Airship

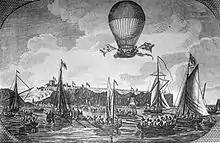
Crossing of the English Channel by Blanchard in 1785

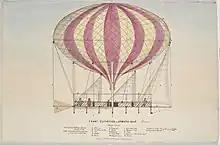
Bland's 1851 Atmotic Ship design p. 3

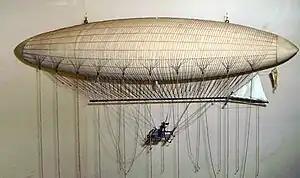
A model of the 1852 Giffard airship at the London Science Museum

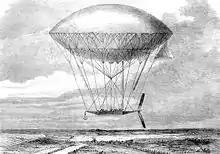
The navigable balloon developed by Henri Dupuy de Lôme in 1872

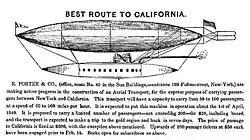
1849 Rufus Porter design

In 1670, the Jesuit Father Francesco Lana de Terzi, sometimes referred to as the "Father of Aeronautics", published a description of an "Aerial Ship" supported by four copper spheres from which the air was evacuated. Although the basic principle is sound, such a craft was unrealizable then and remains so to the present day, since external air pressure would cause the spheres to collapse unless their thickness was such as to make them too heavy to be buoyant. A hypothetical craft constructed using this principle is known as a "vacuum airship".